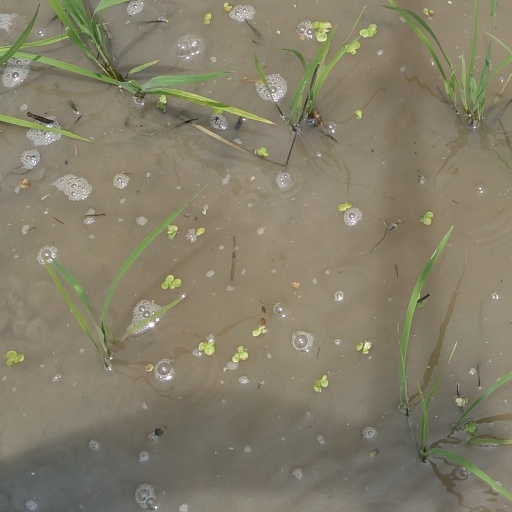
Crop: rice